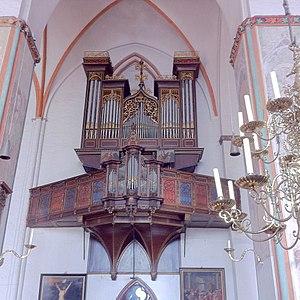
Lübeck Eglise Saint Jacques Petit Orgue en nid d'hirondelle
L'église Saint-Jacques est l'une des cinq églises principales luthériennes de la vieille ville de Lübeck en Allemagne. Elle a été consacrée en 1334 pour les marins et les pêcheurs, dont l'édifice de la compagnie des marins se trouve à proximité. L'église est placée sous le patronage de saint Jacques et elle se trouvait au début du chemin de Compostelle qui partait de Lübeck, de même que l'hospice du Saint-Esprit à côté et l'hôtel Sainte-Gertrude pour les pèlerins. Elle est passée à la Réforme protestante au XVIᵉ siècle.